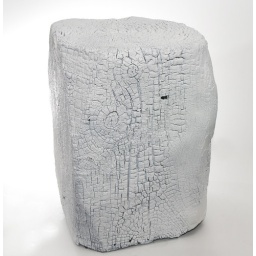
White wooden block produced by Roden Gray. Strobist - flash pointing behind the white background and right of camera.